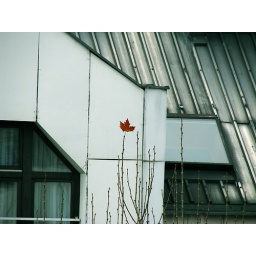
This is last leaf on top of the tree. You can see roof top of the 4 story high building in the background.